Puslinch, Ontario

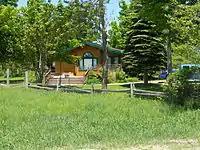
Aberfoyle house

Aberfoyle is the administrative centre for Puslinch Township and is home to the municipality's administrative offices, and fire station. It is located at the headwaters of Mill Creek, which was important for early settlers to power their mills. The community is approximately three kilometres south of Guelph city limits on Brock Road, formerly a portion of old Hwy 6. Aberfoyle was first settled in the 1840s and is named for Aberfoyle, Scotland. In 1869, the population was only 100.